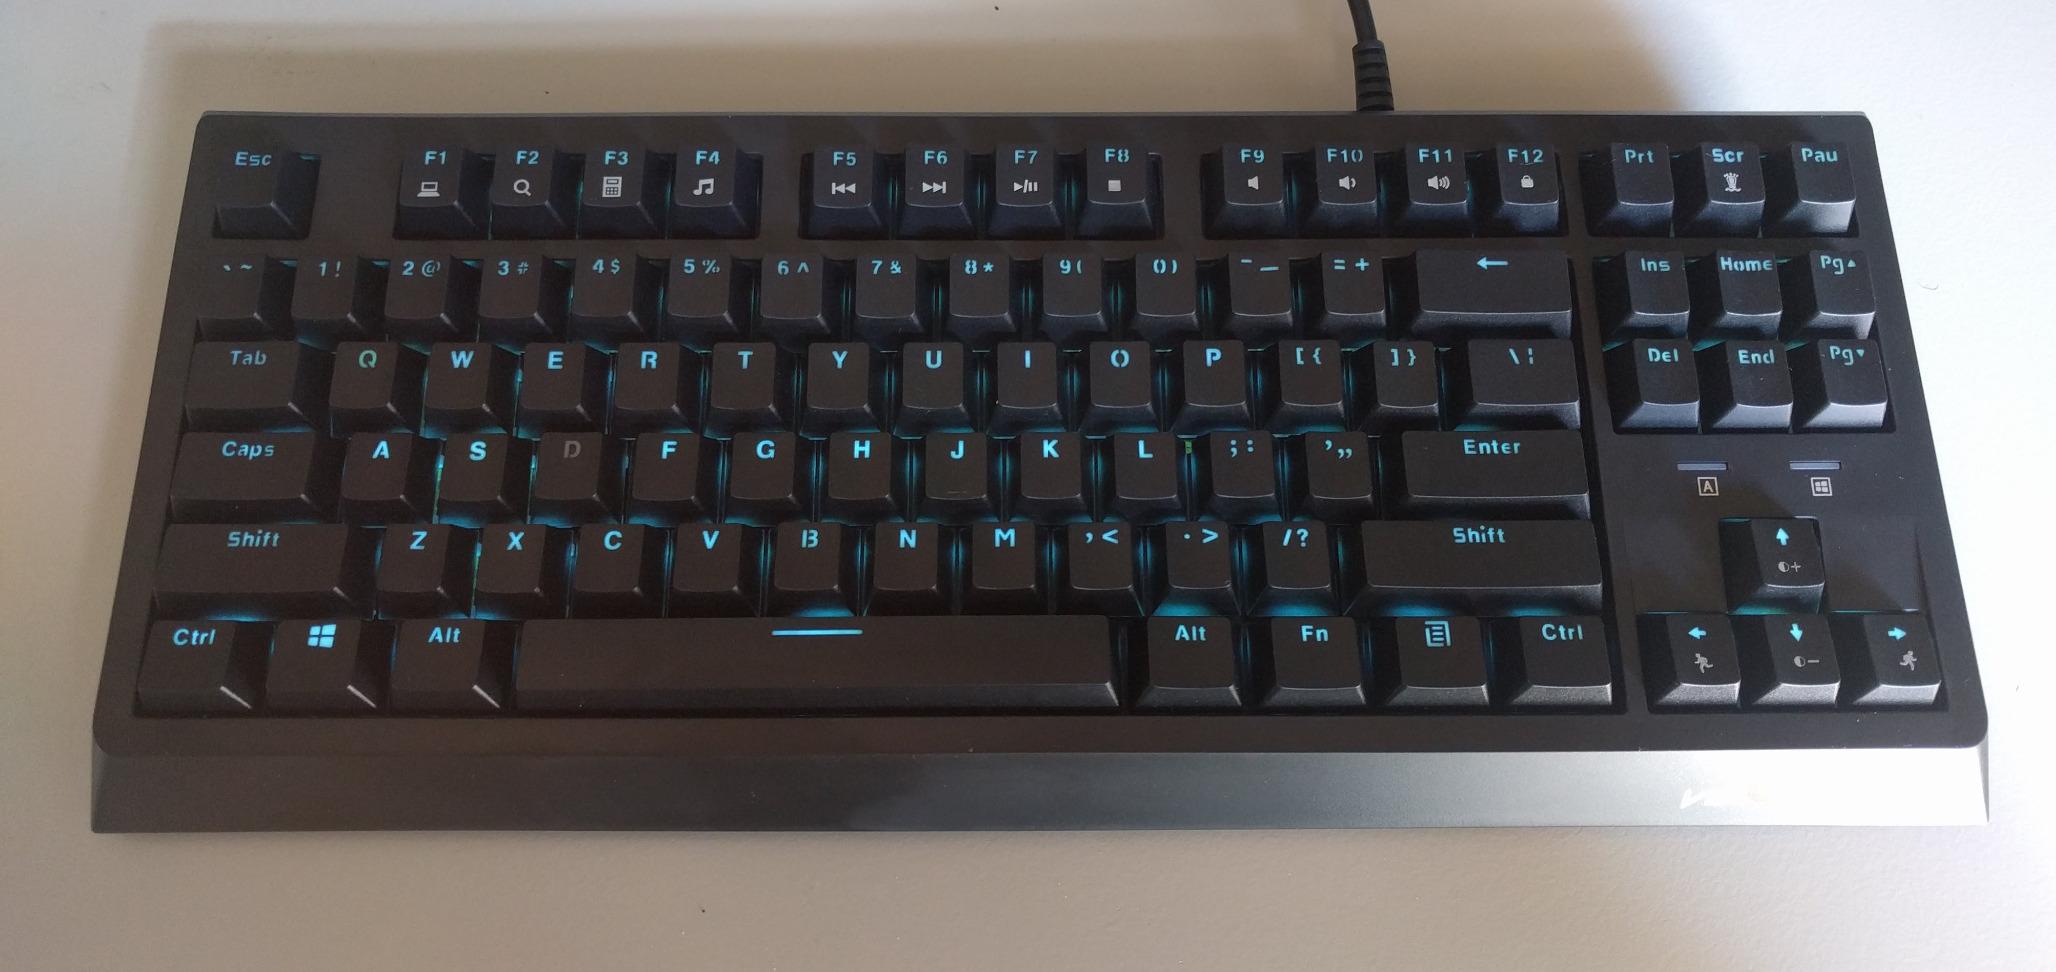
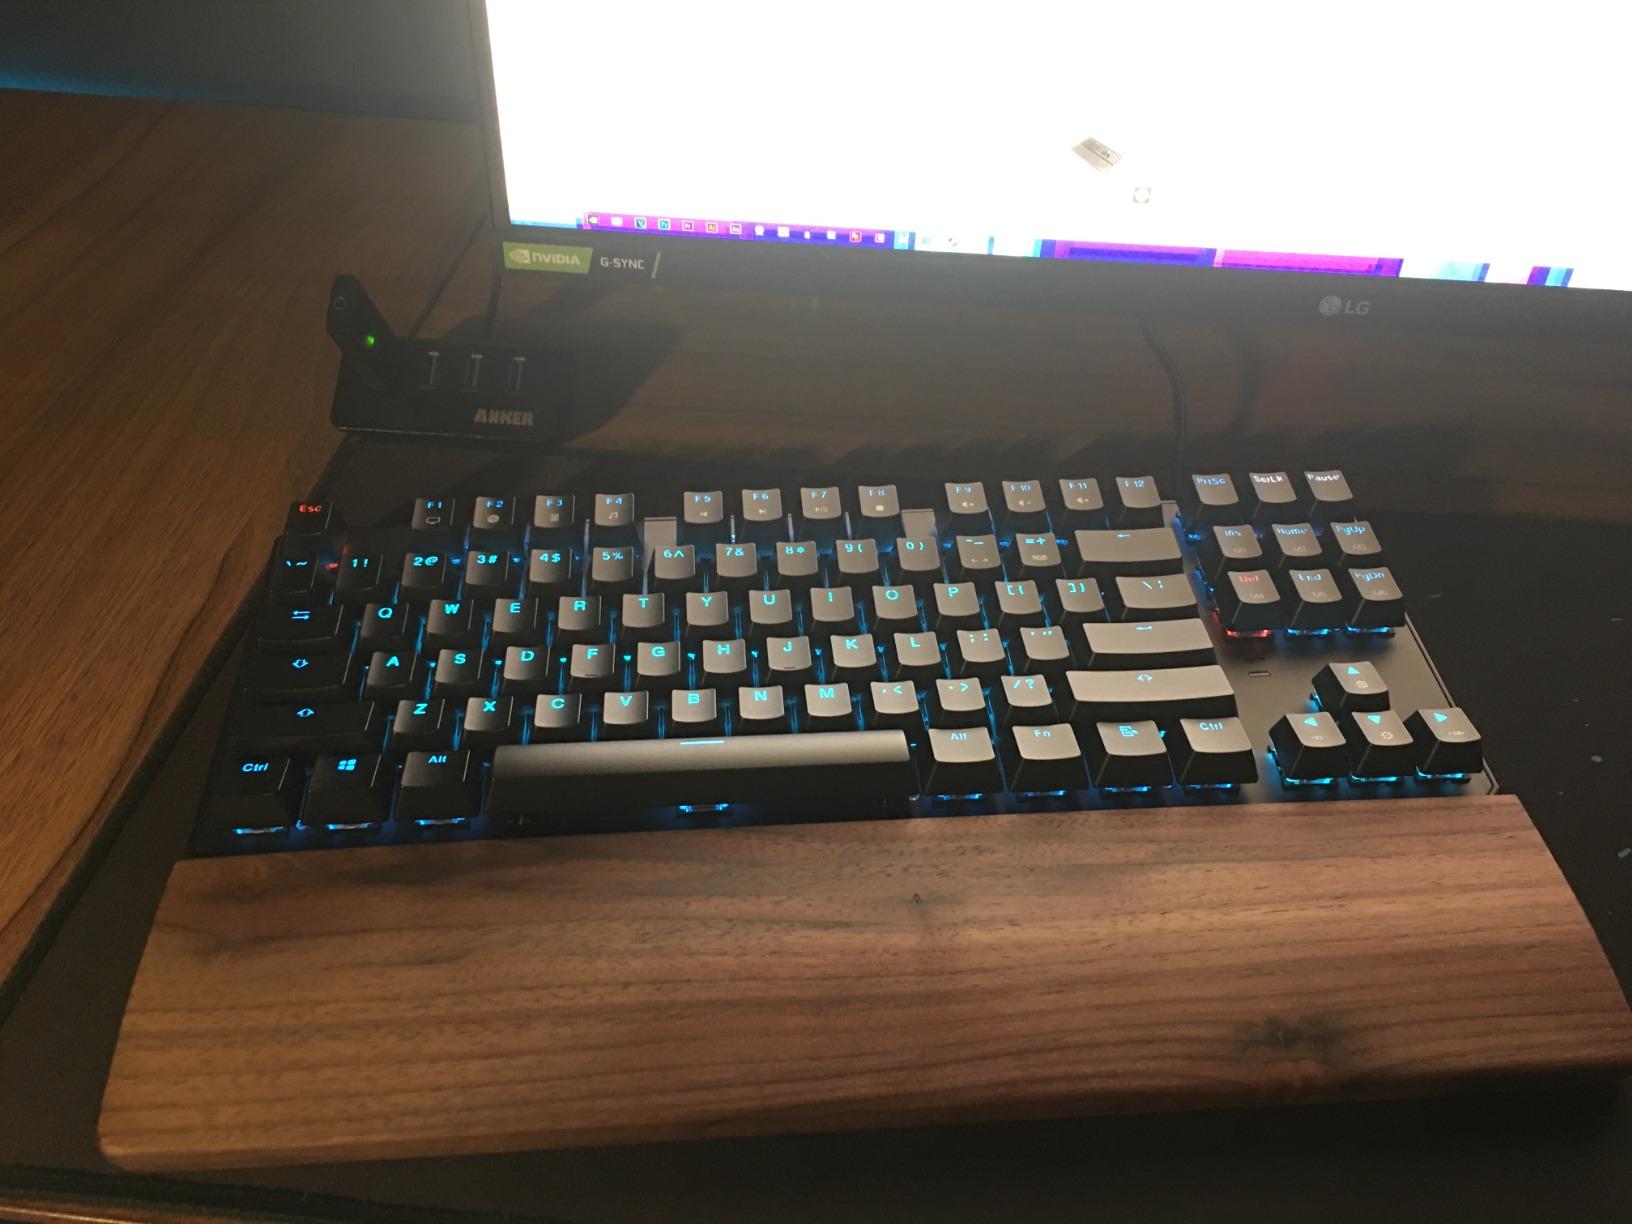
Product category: keyboard
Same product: no